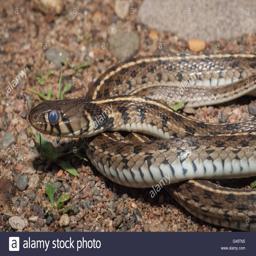
Animal: snakes